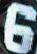
Number: 6